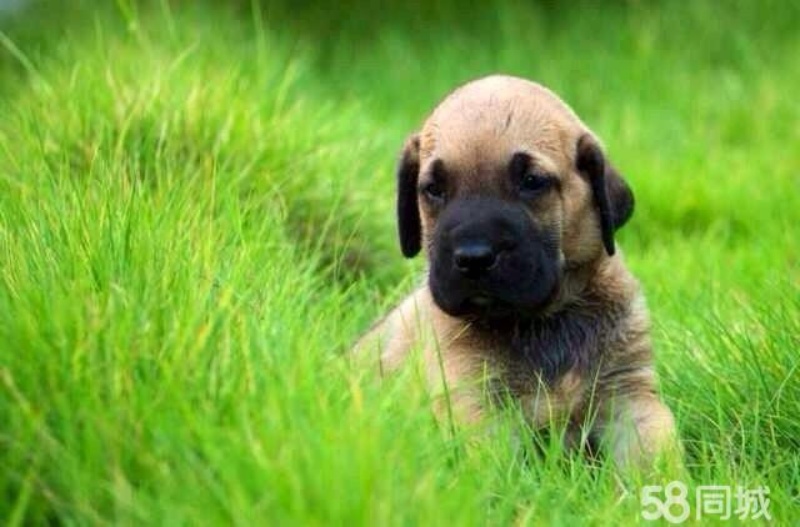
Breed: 220-n000032-Fila_Braziliero